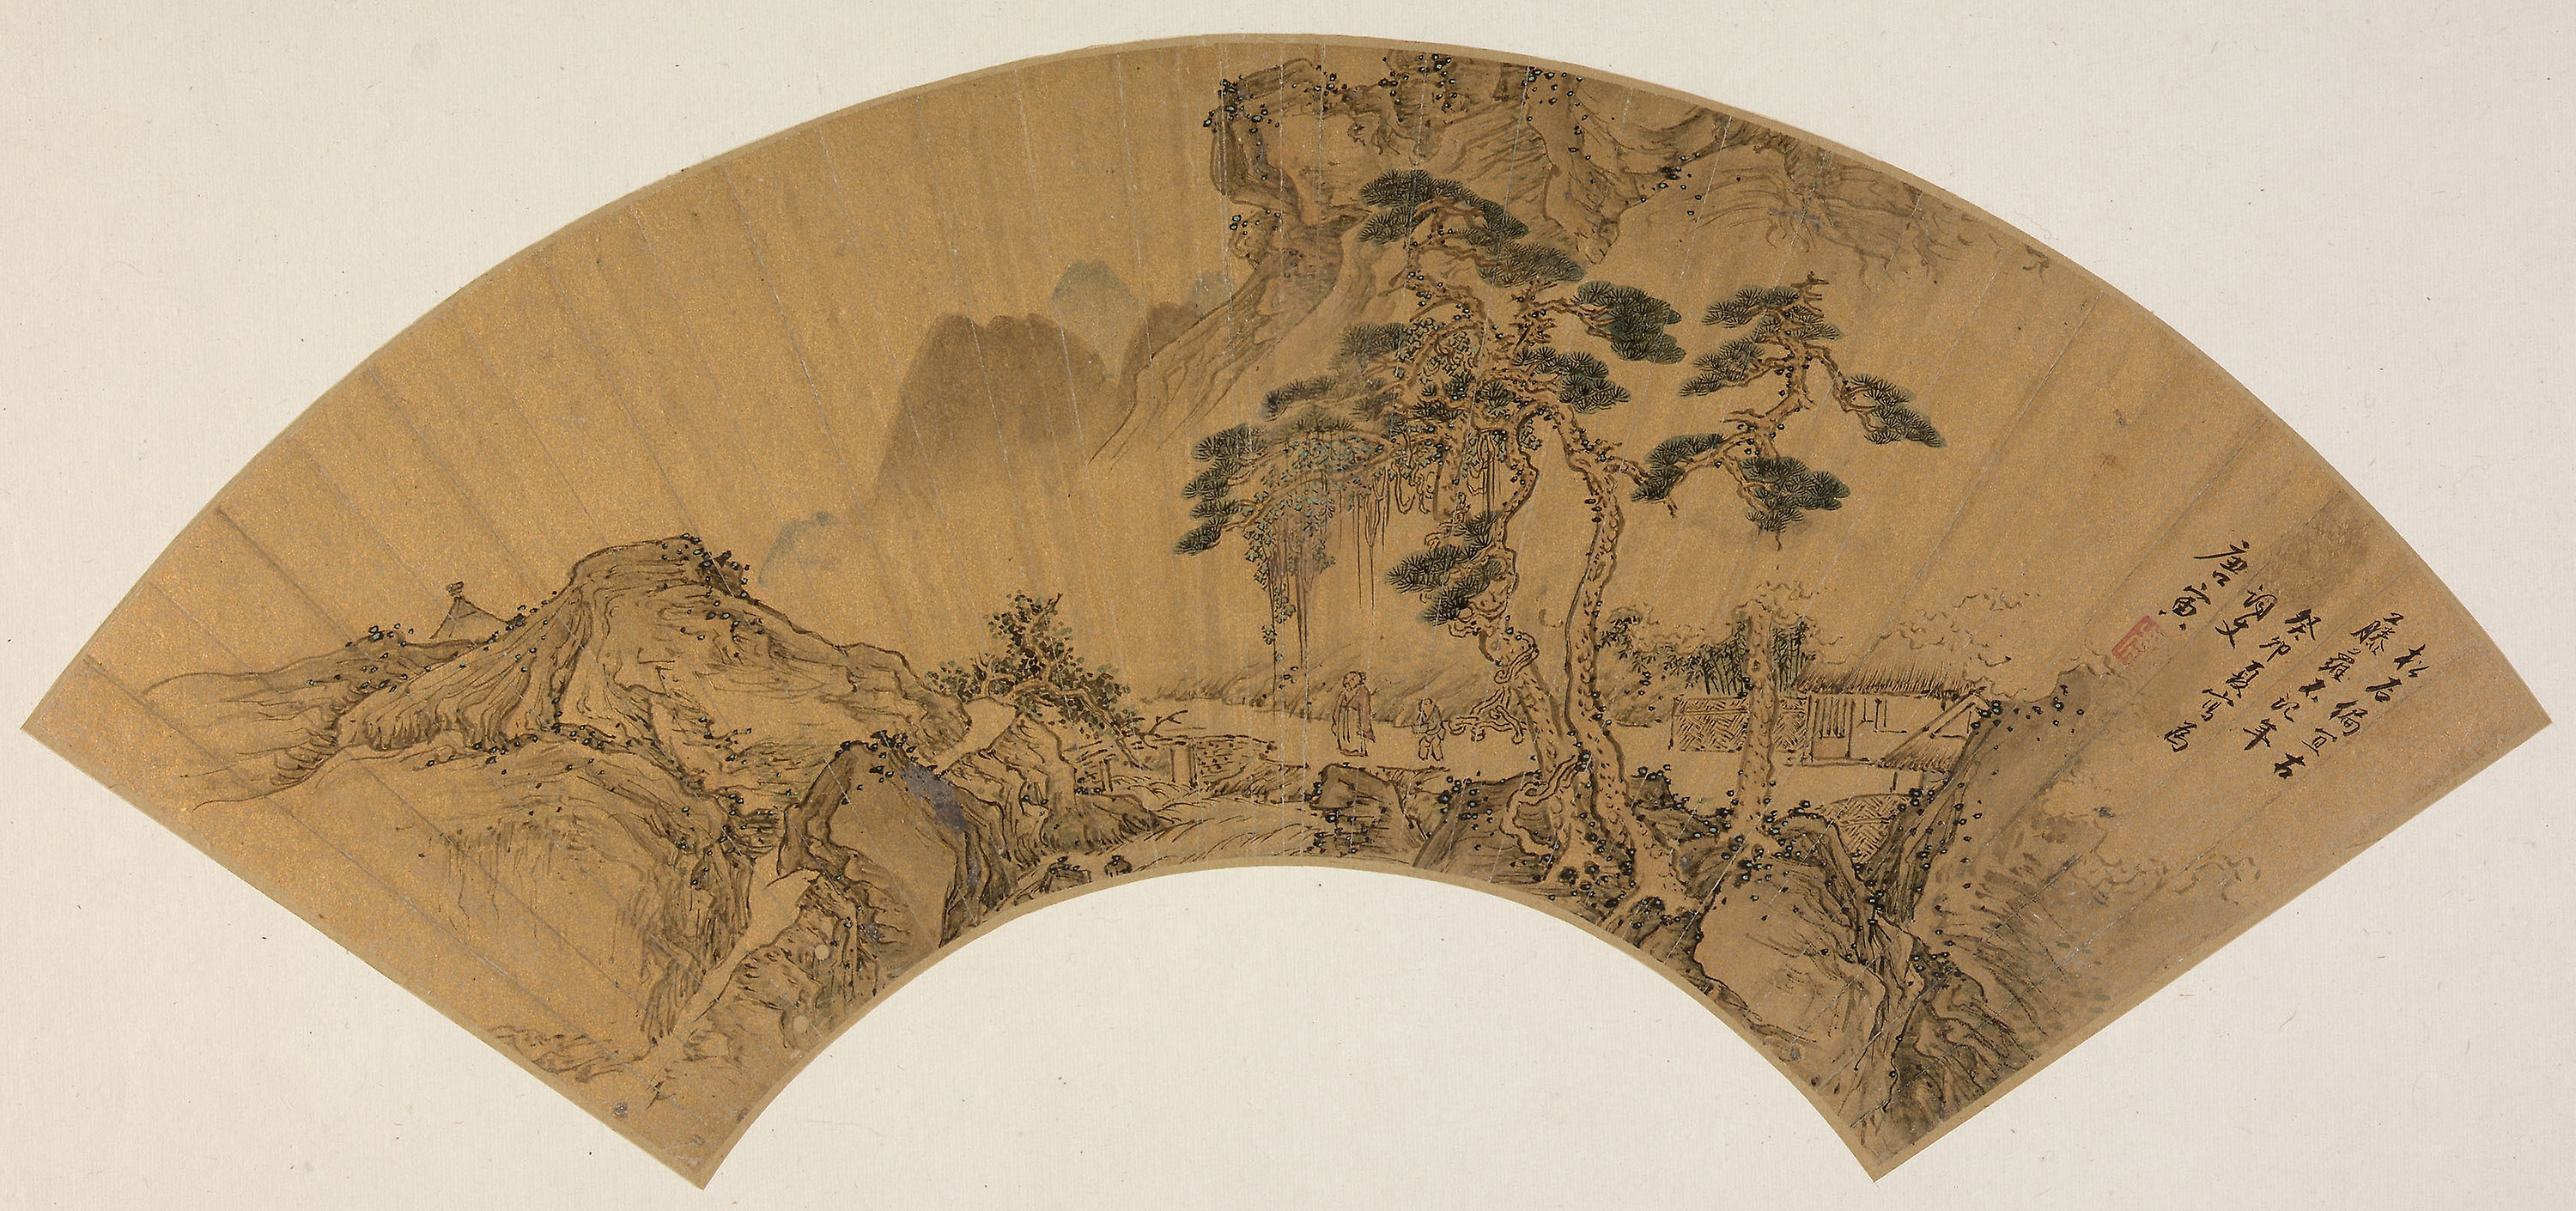
hand fan, beige, table, fashion accessory, arch, Decorative fan, illustration